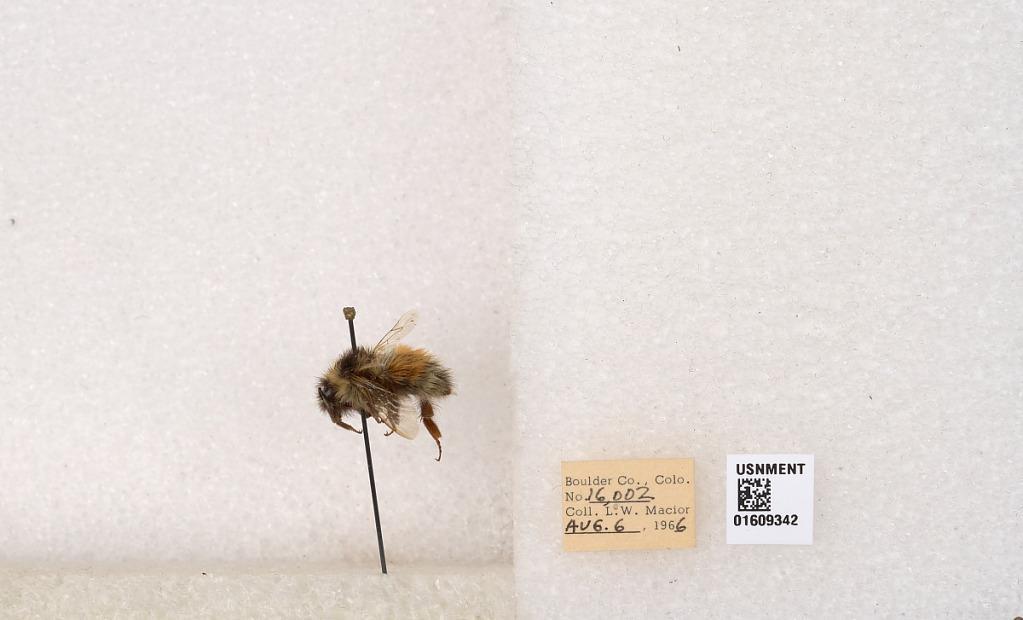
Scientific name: Bombus (Pyrobombus) sylvicola Kirby
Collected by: L. Macior
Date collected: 1966-8-6
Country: United States
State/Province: Colorado
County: Boulder
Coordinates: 40.0263, -105.3